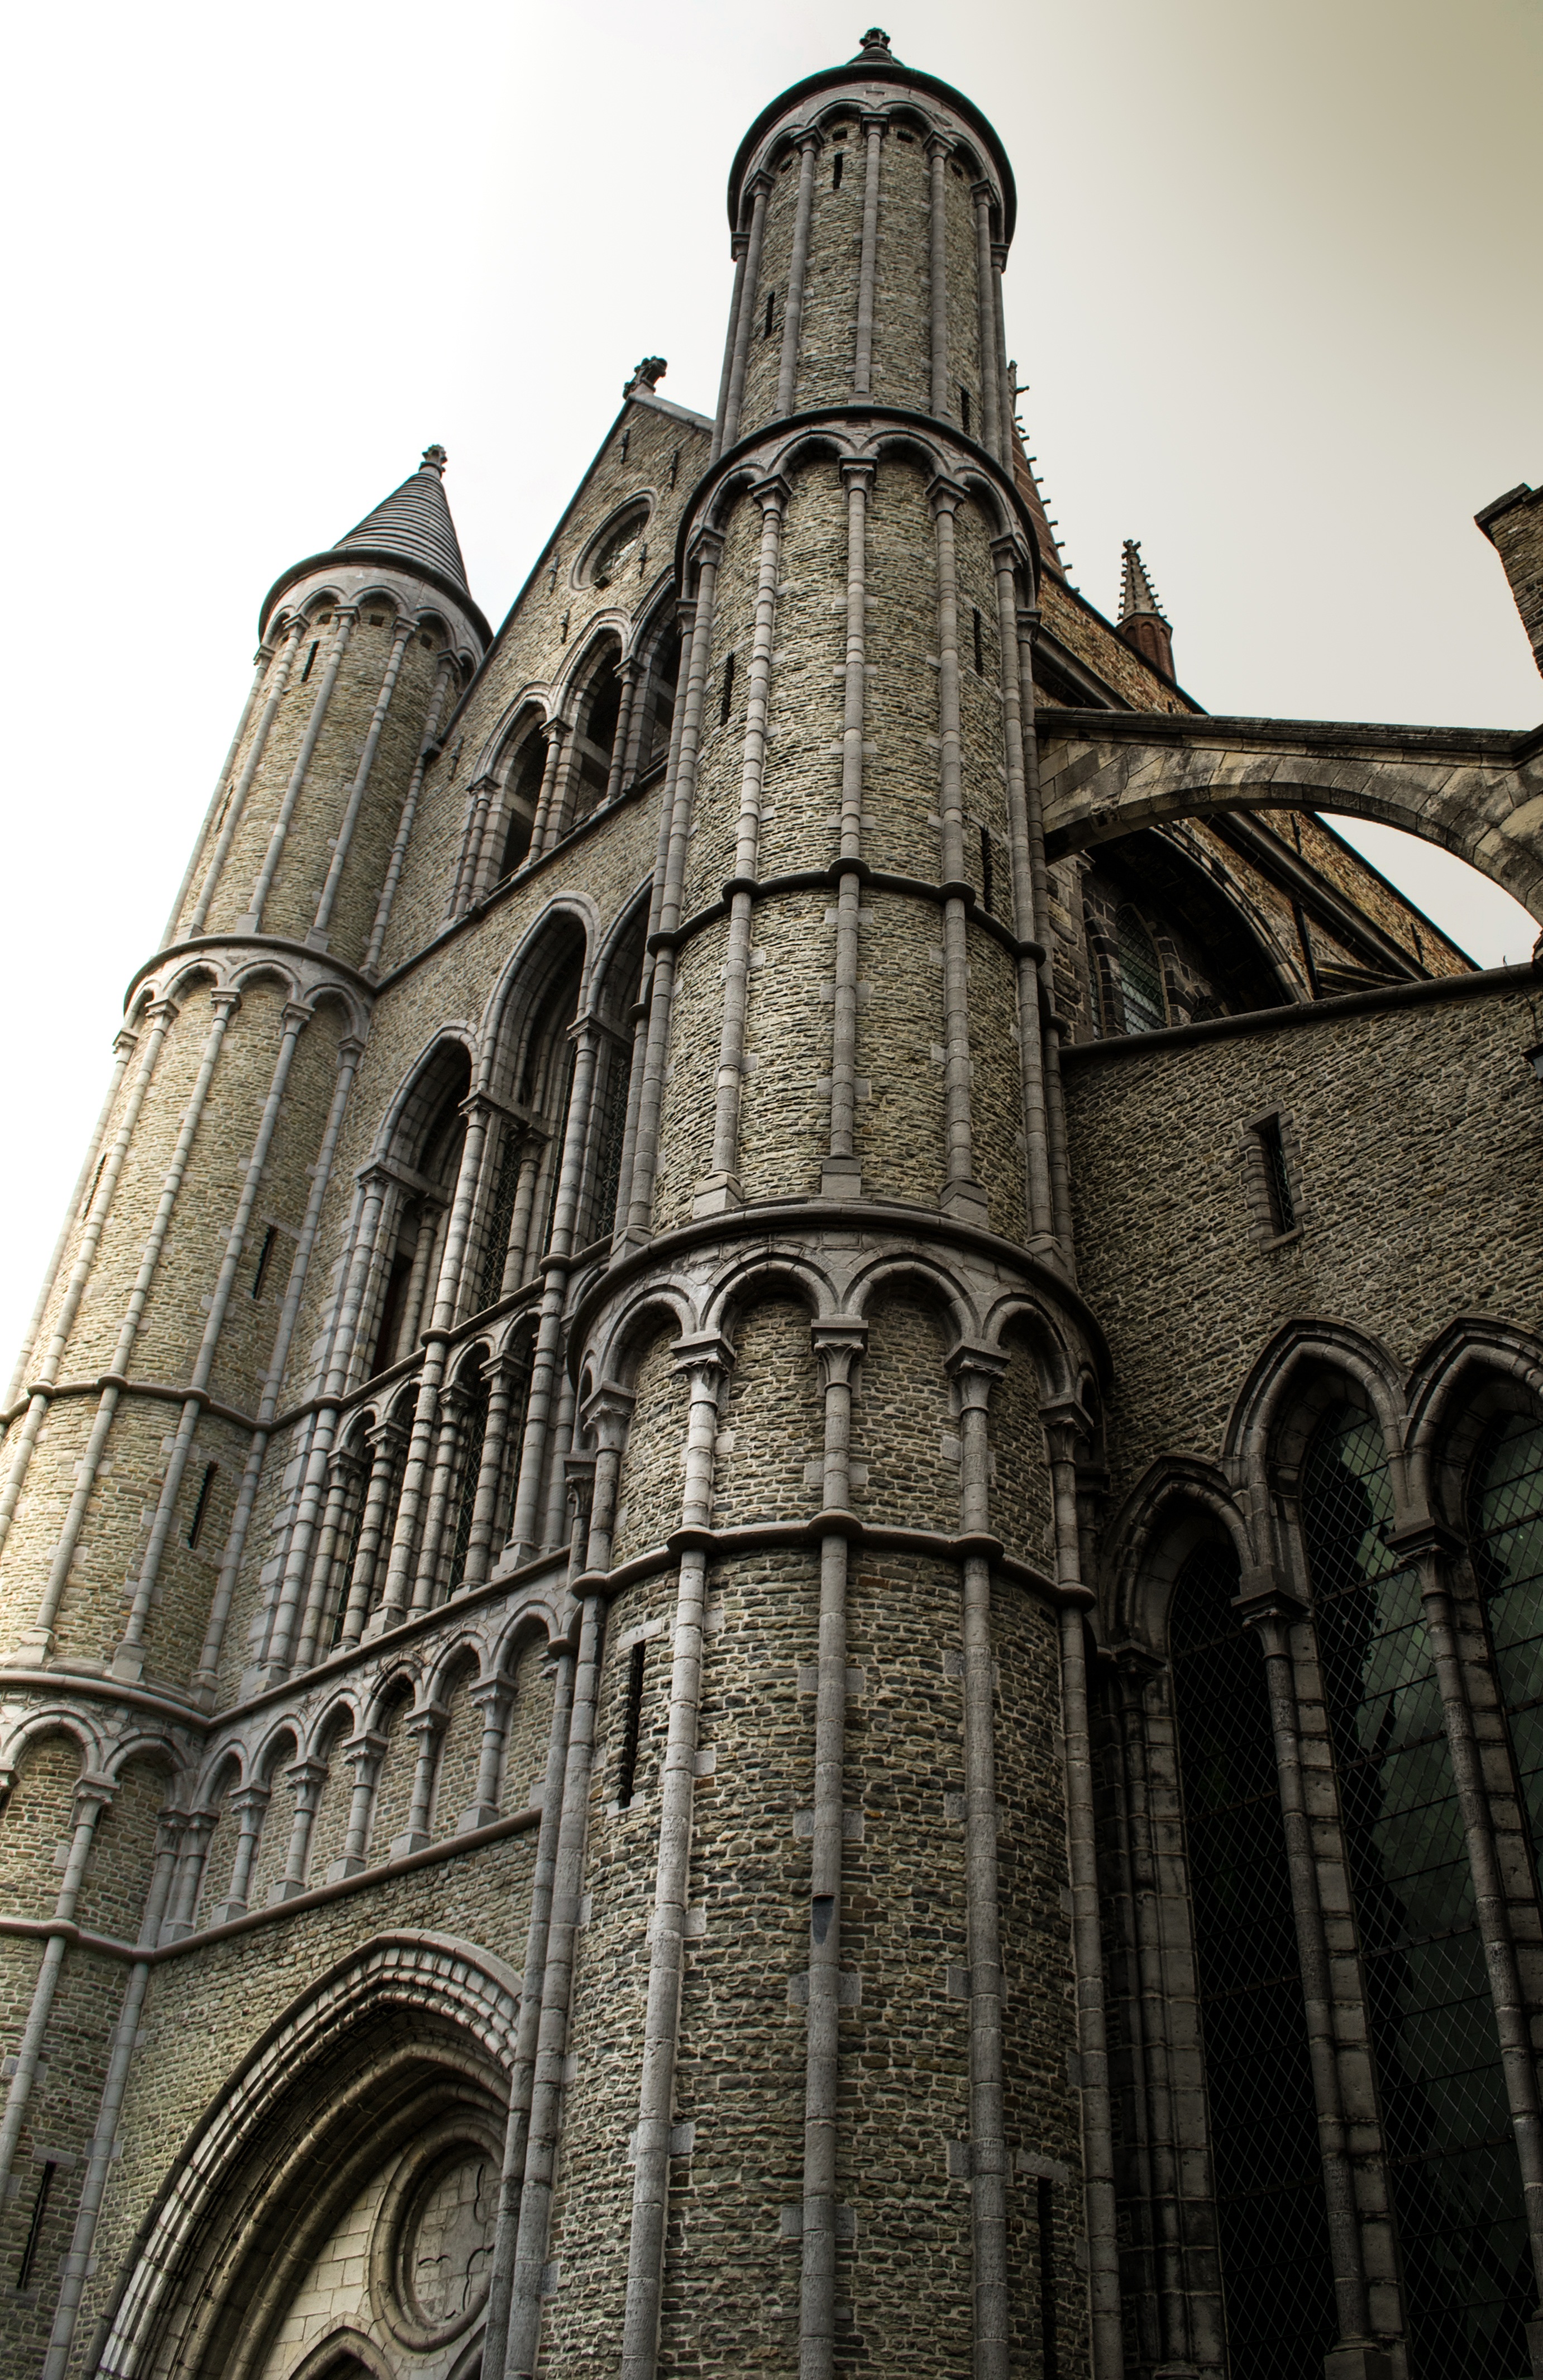
architecture, building, tower, religion, landmark, facade, church, cathedral, chapel, monochrome, place of worship, belgium, buildings, spire, steeple, history, dome, middle ages, bruges, flanders, gothic architecture